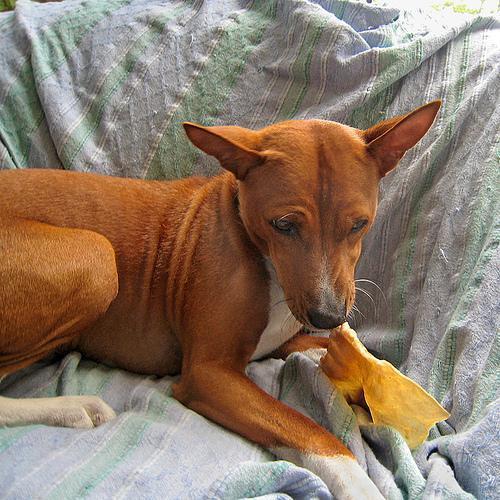
basenji